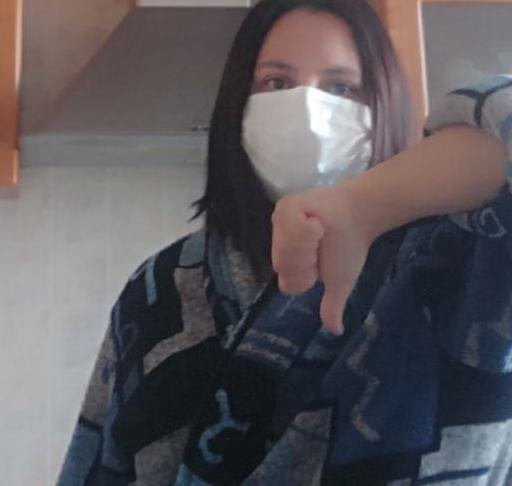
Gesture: dislike